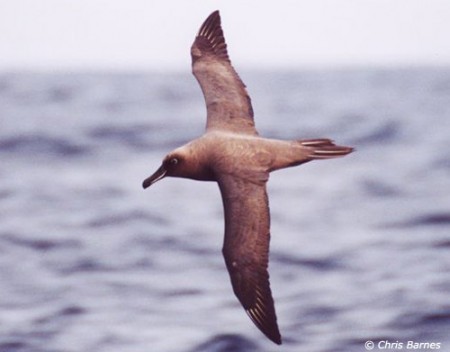
a long black billed bird with grayish brown back and white wingbars.
a medium sized bird with long wings and is white.
a small brown bird with dark wings, medium sized beak with a slight curve at the tip.
bird with black bleak that is long and curved at tip, and black eye, with gray crown, nape and back
this bird is mostly grey with a long hooked bill.
this bird is all brown and has a long, pointy beak.
this is a brown bird with a black beak that curves downward at the tipa large bird has a blunt beack and a wide wingspan.
this bird has a brown crown as well as a brown bill
this bird is red with black and has a long, pointy beak.
Species: Sooty Albatross